South City

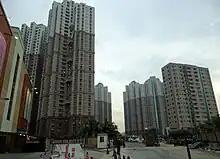
South City residence exit gate

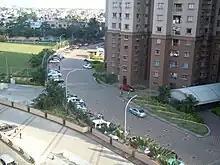
Inside view of the complex

The residential complex is a condominium and has 5 residential towers – 4 towers of 35 floors and 1 tower of 15 floors. Once the tallest residential towers in the city, as of 2013, the 35-story buildings are presently the second tallest in Eastern India. They rise up to a height of . The first, second, third and fourth tower are named Oak, Pine, Maple and Cedar, respectively. Around 1,700 families live in the complex. There is a rainwater harvesting system in the complex.